Edopoidea

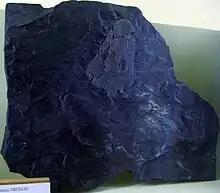
Skull of "Cochleosaurus bohemicus" in the Museum für Naturkunde, Berlin

Edopoidea was named as a superfamily of temnospondyls by American paleontologist Alfred Romer in the second edition of his textbook "Vertebrate Paleontology", published in 1945. He recognized a close relationship between the families Edopidae (which includes only "Edops") and Cochleosauridae. In the late 1980s and early 1990s, the relationship between these two groups was supported by many phylogenetic analyses. One phylogenetic analysis separated "Edops" and cochleosaurids, finding the cochleosaurids to group with more derived temnospondyls like "Archegosaurus".